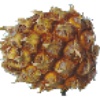
Label: pineapple_mini